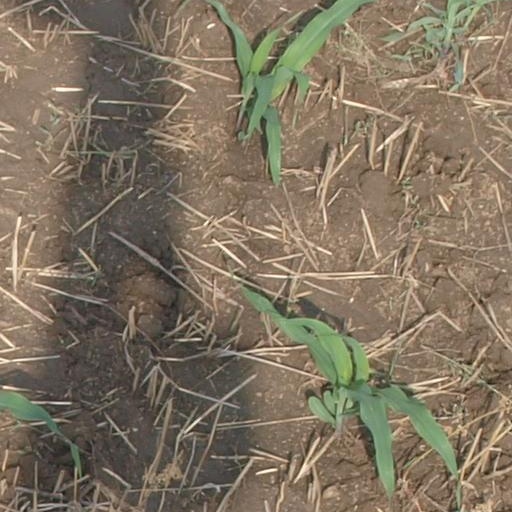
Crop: maize; corn